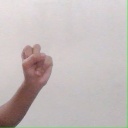
अक्षर: स